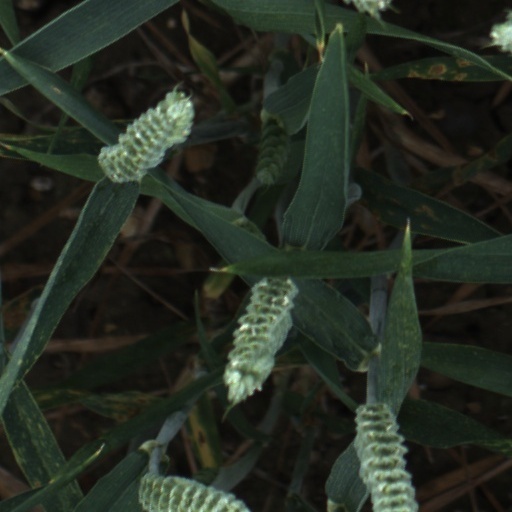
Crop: wheat